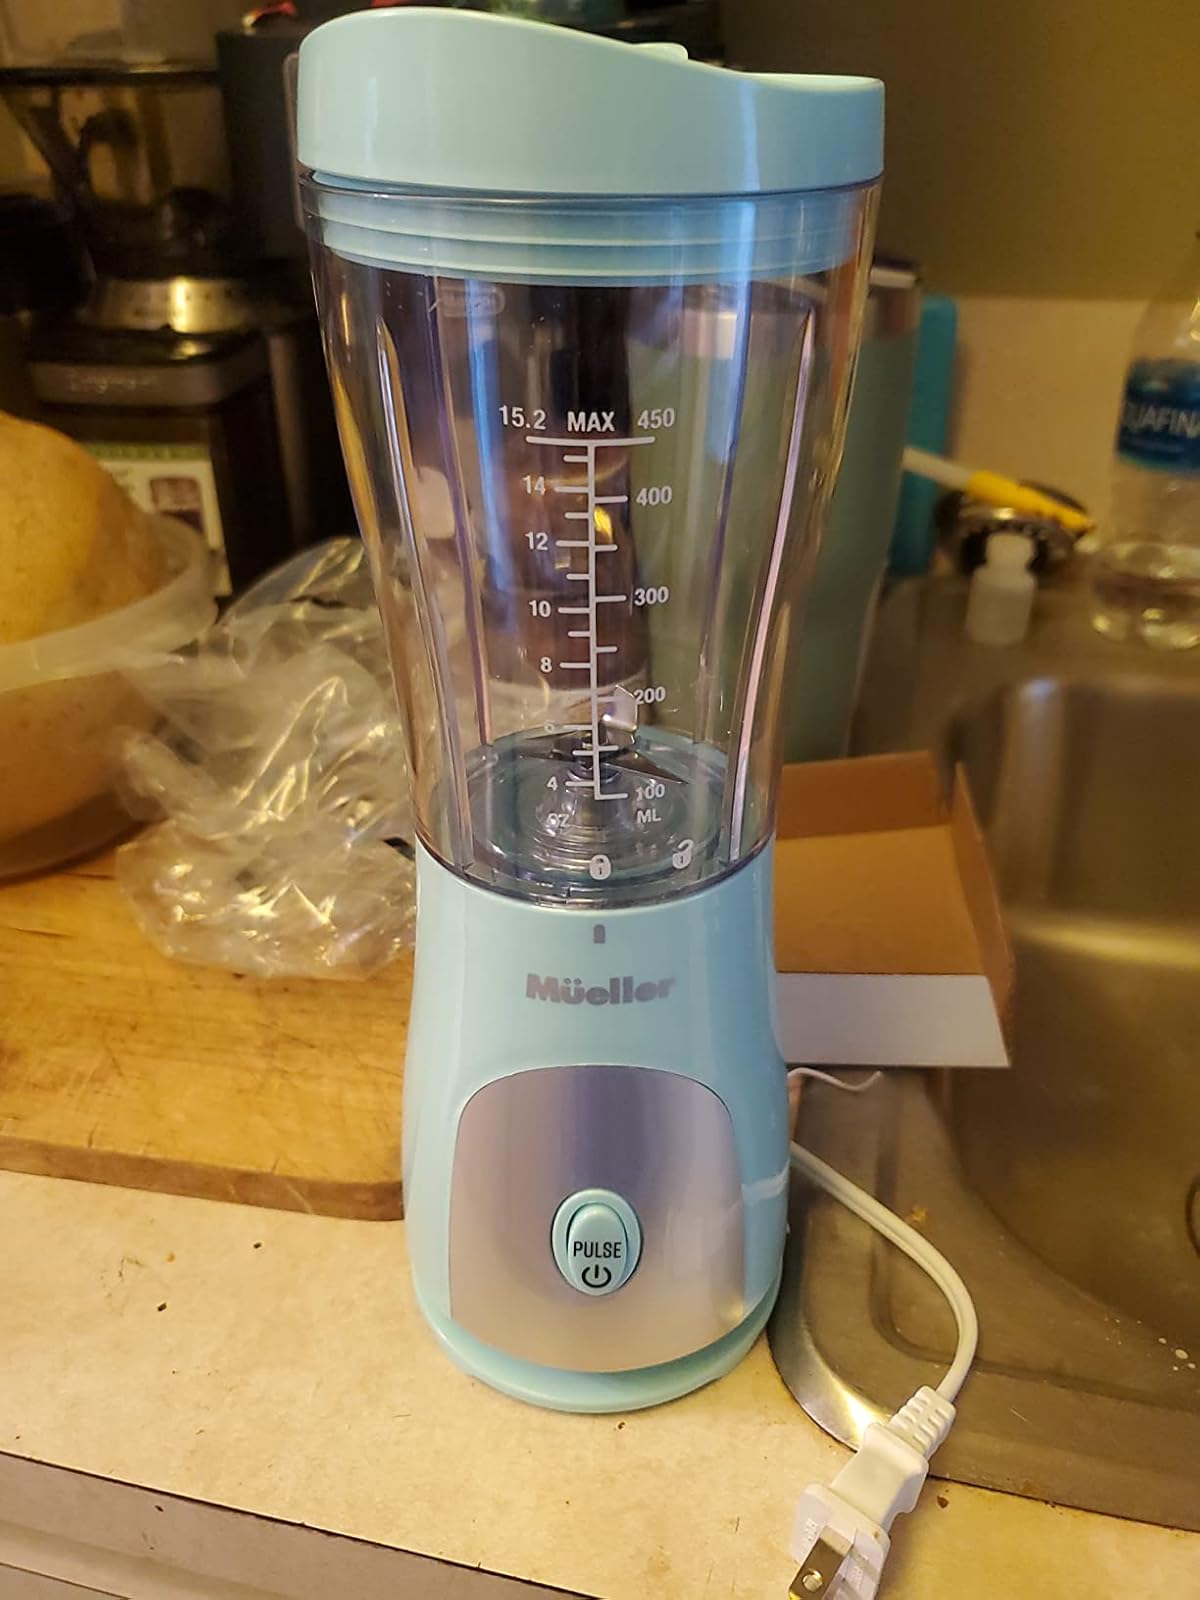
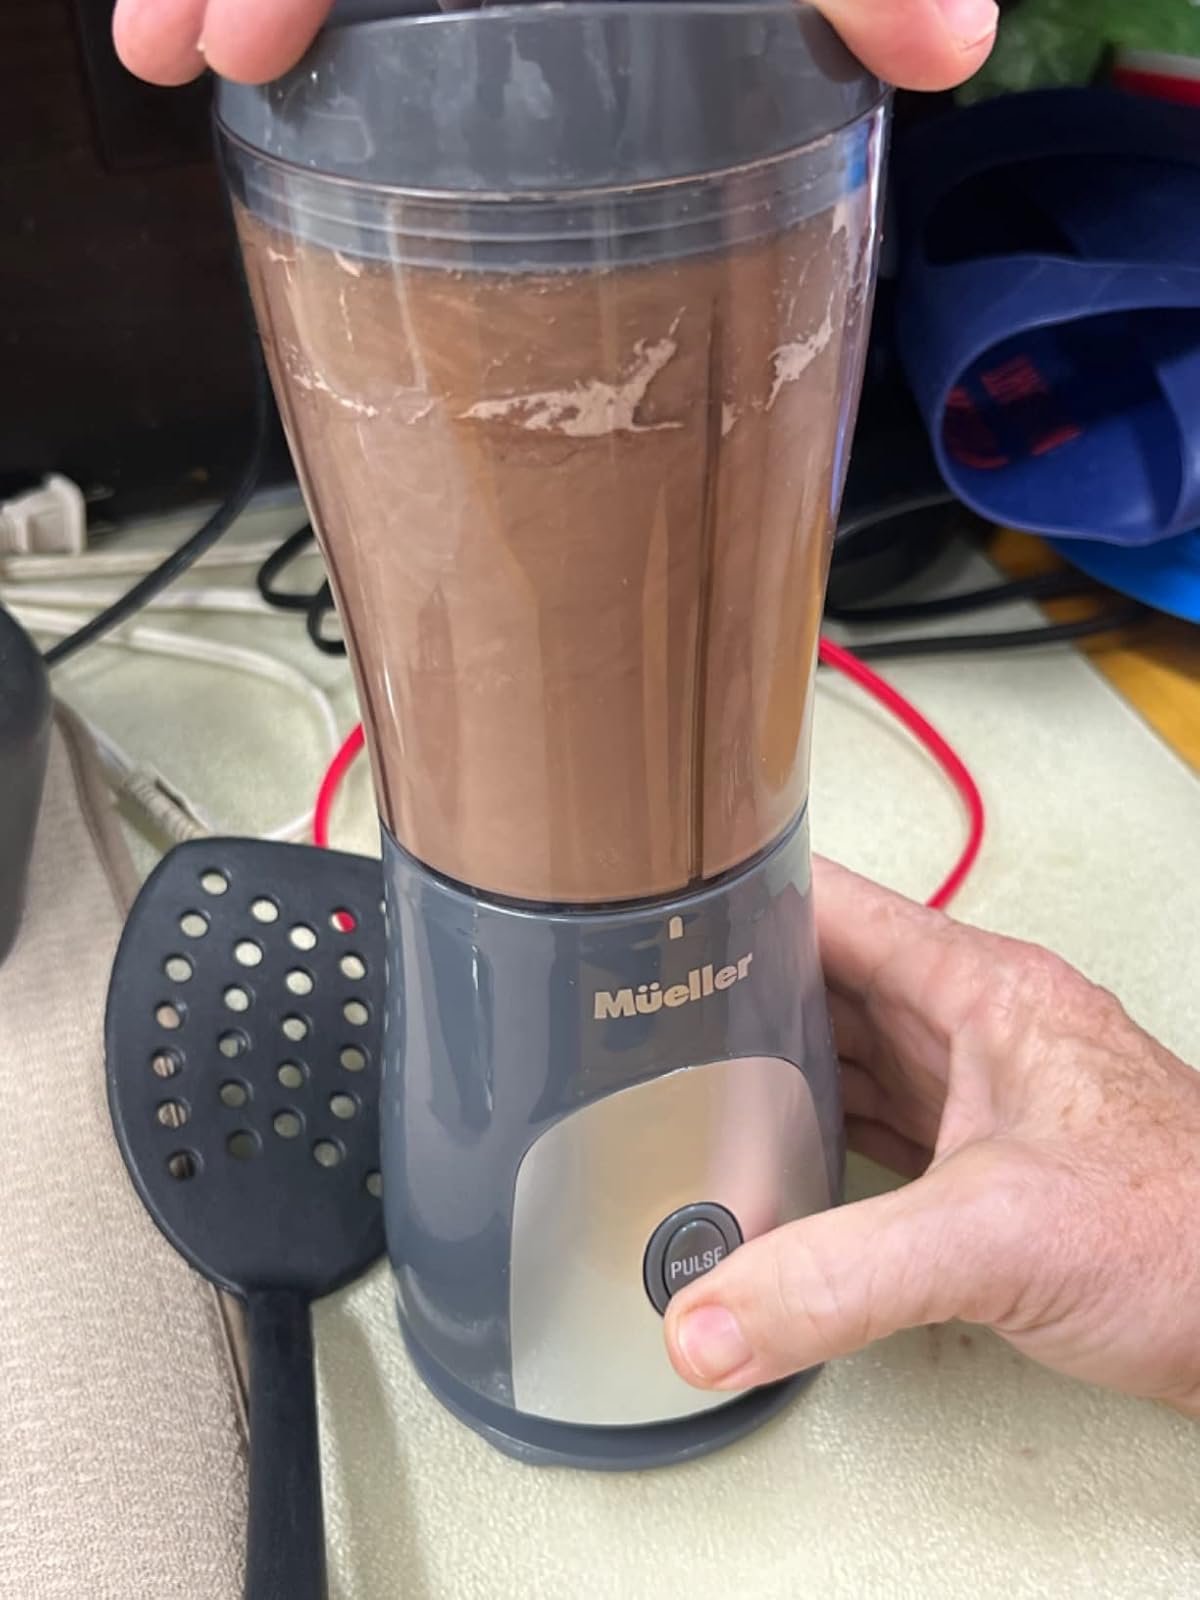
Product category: items_blender
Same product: no